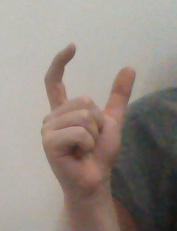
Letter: nun